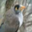
Label: bird